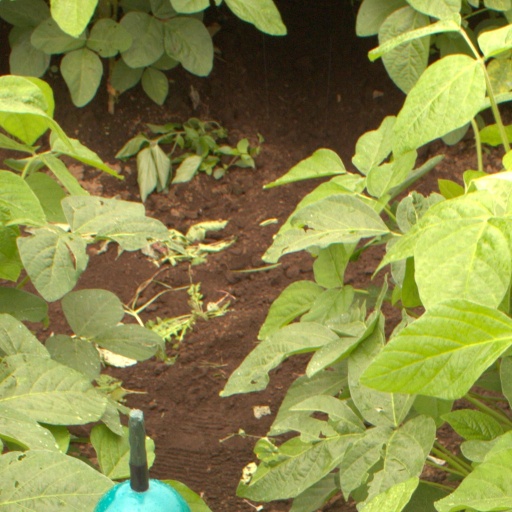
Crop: soybean